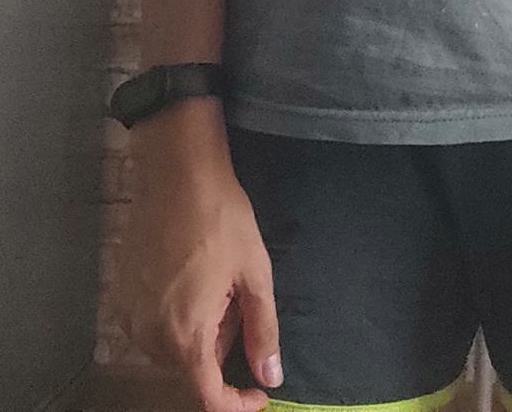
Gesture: no_gesture